Julian Bennett (politician)

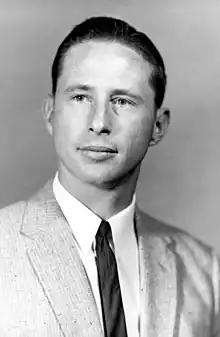
Julian Bennett, 1961

Julian Bennett (May 3, 1929 – October 27, 2013) was a Democratic politician and a member of the Florida House of Representatives for Bay County (1961–1966). He was born in Panama City, Florida.